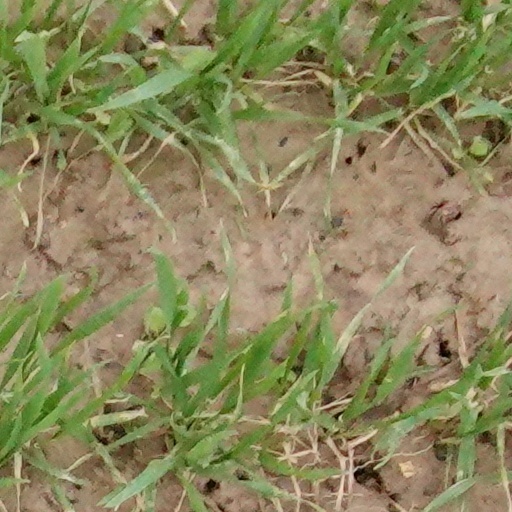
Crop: wheat